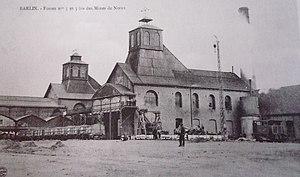
La Fosse n° 5 - 5 bis de la Compagnie des mines de Nœux était un charbonnage constitué de deux puits situé à Barlin, Pas-de-Calais, Nord-Pas-de-Calais, France.
La fosse nᵒ 5 - 5 bis dite Louis Wallerand ou fosse de Barlin de la Compagnie des mines de Nœux est un ancien charbonnage du Bassin minier du Nord-Pas-de-Calais, situé à Barlin. Les deux puits sont commencés en même temps en décembre 1873, près des limites avec Hersin-Coupigny, et la fosse entre rapidement en exploitation en 1875, après un fonçage sans problèmes. De vastes cités sont bâties aux abords de la fosse, et le terril nᵒ 39 est édifié au sud de la fosse. En 1939, il s'avère que l'étendue du gisement est limitée par le calcaire carbonifère.
La Compagnie des mines de Nœux est une compagnie minière dépendant de la Compagnie des mines de Vicoigne qui exploitait la houille dans le Bassin minier du Nord-Pas-de-Calais, grâce à des puits établis à Nœux-les-Mines, Hersin-Coupigny, Barlin, Labourse, Verquin, et dans une moindre mesure, Bouvigny-Boyeffles, Fouquières-lès-Béthune et Béthune. Des puits ont même été tentés sans succès à Ruitz et à Houchain.